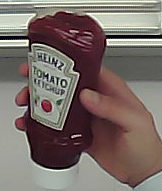
Product: heinz_ketchup